Refusal of work

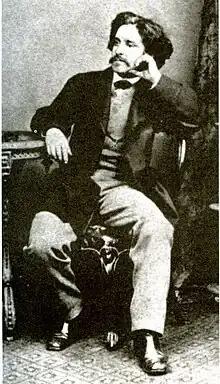
Paul Lafargue, author of book critical of work titled: "The Right to Be Lazy"

"The Right to be Lazy", an essay by Cuban-born French revolutionary Marxist Paul Lafargue, manifests that "When, in our civilized Europe, we would find a trace of the native beauty of man, we must go seek it in the nations where economic prejudices have not yet uprooted the hatred of work ... The Greeks in their era of greatness had only contempt for work: their slaves alone were permitted to labor: the free man knew only exercises for the body and mind ... The philosophers of antiquity taught contempt for work, that degradation of the free man, the poets sang of idleness, that gift from the Gods." And so he says "Proletarians, brutalized by the dogma of work, listen to the voice of these philosophers, which has been concealed from you with jealous care: A citizen who gives his labor for money degrades himself to the rank of slaves." (The last sentence paraphrasing Cicero.)